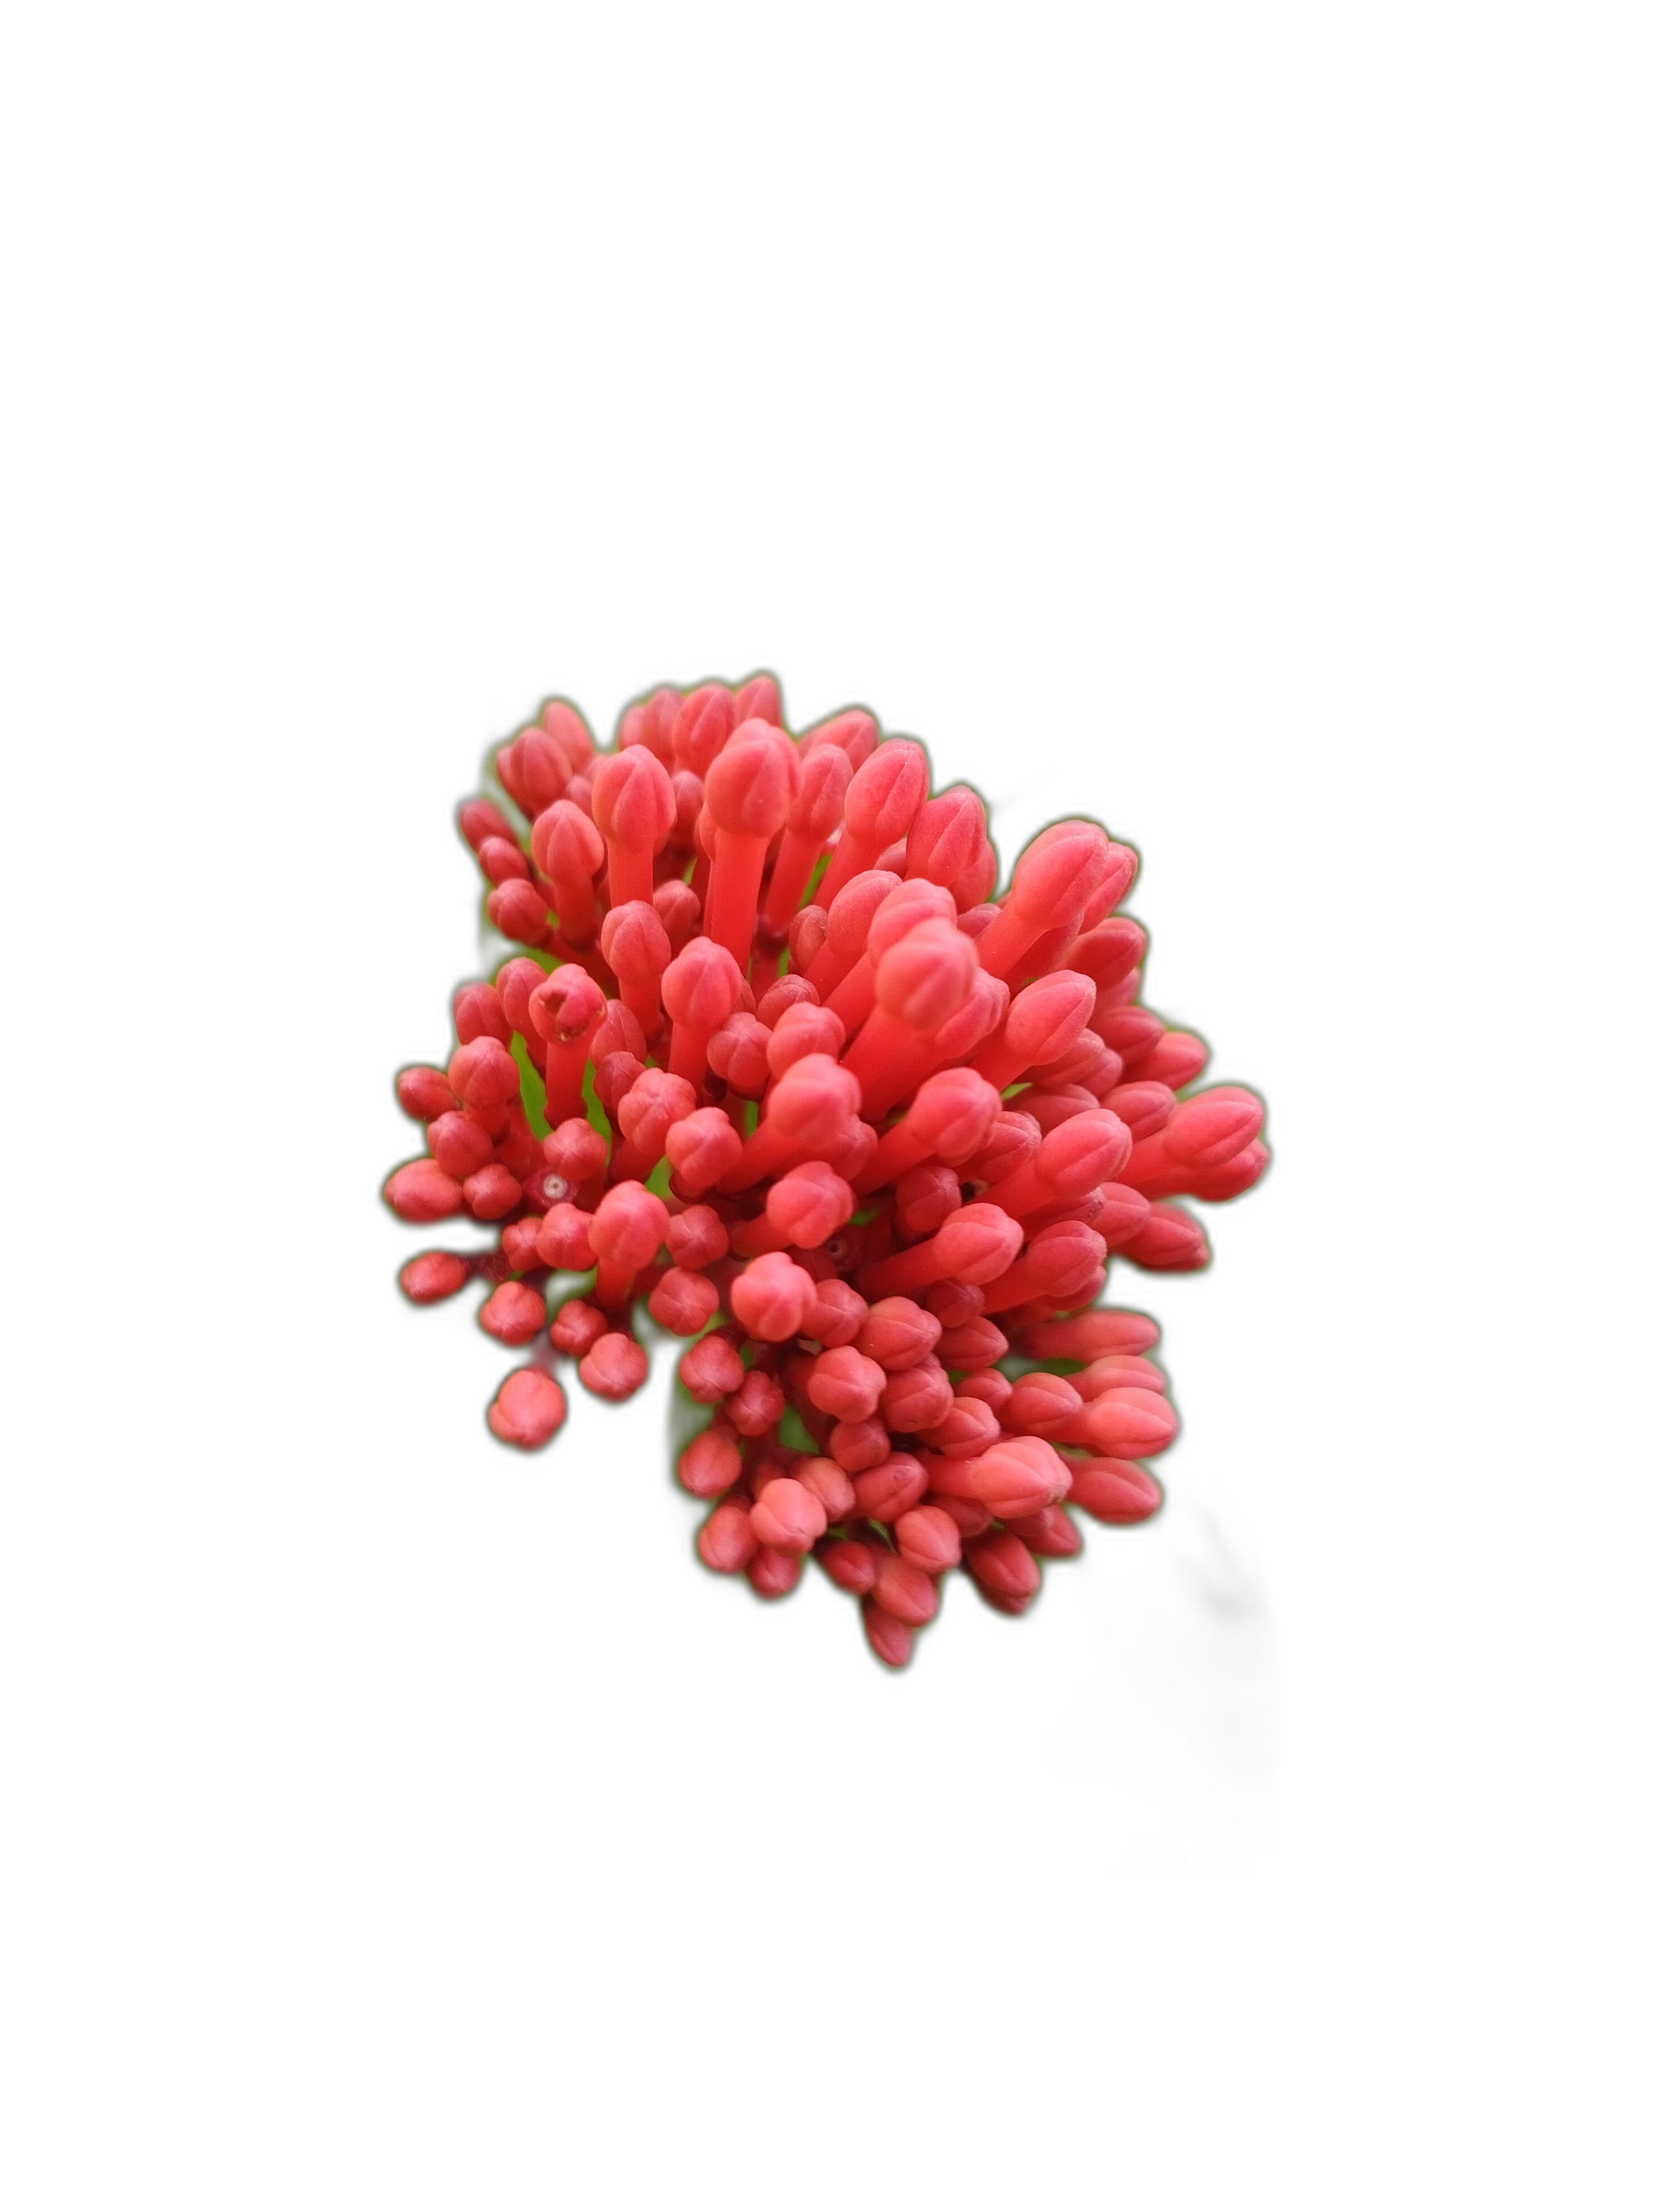
Label: Jungle geranium